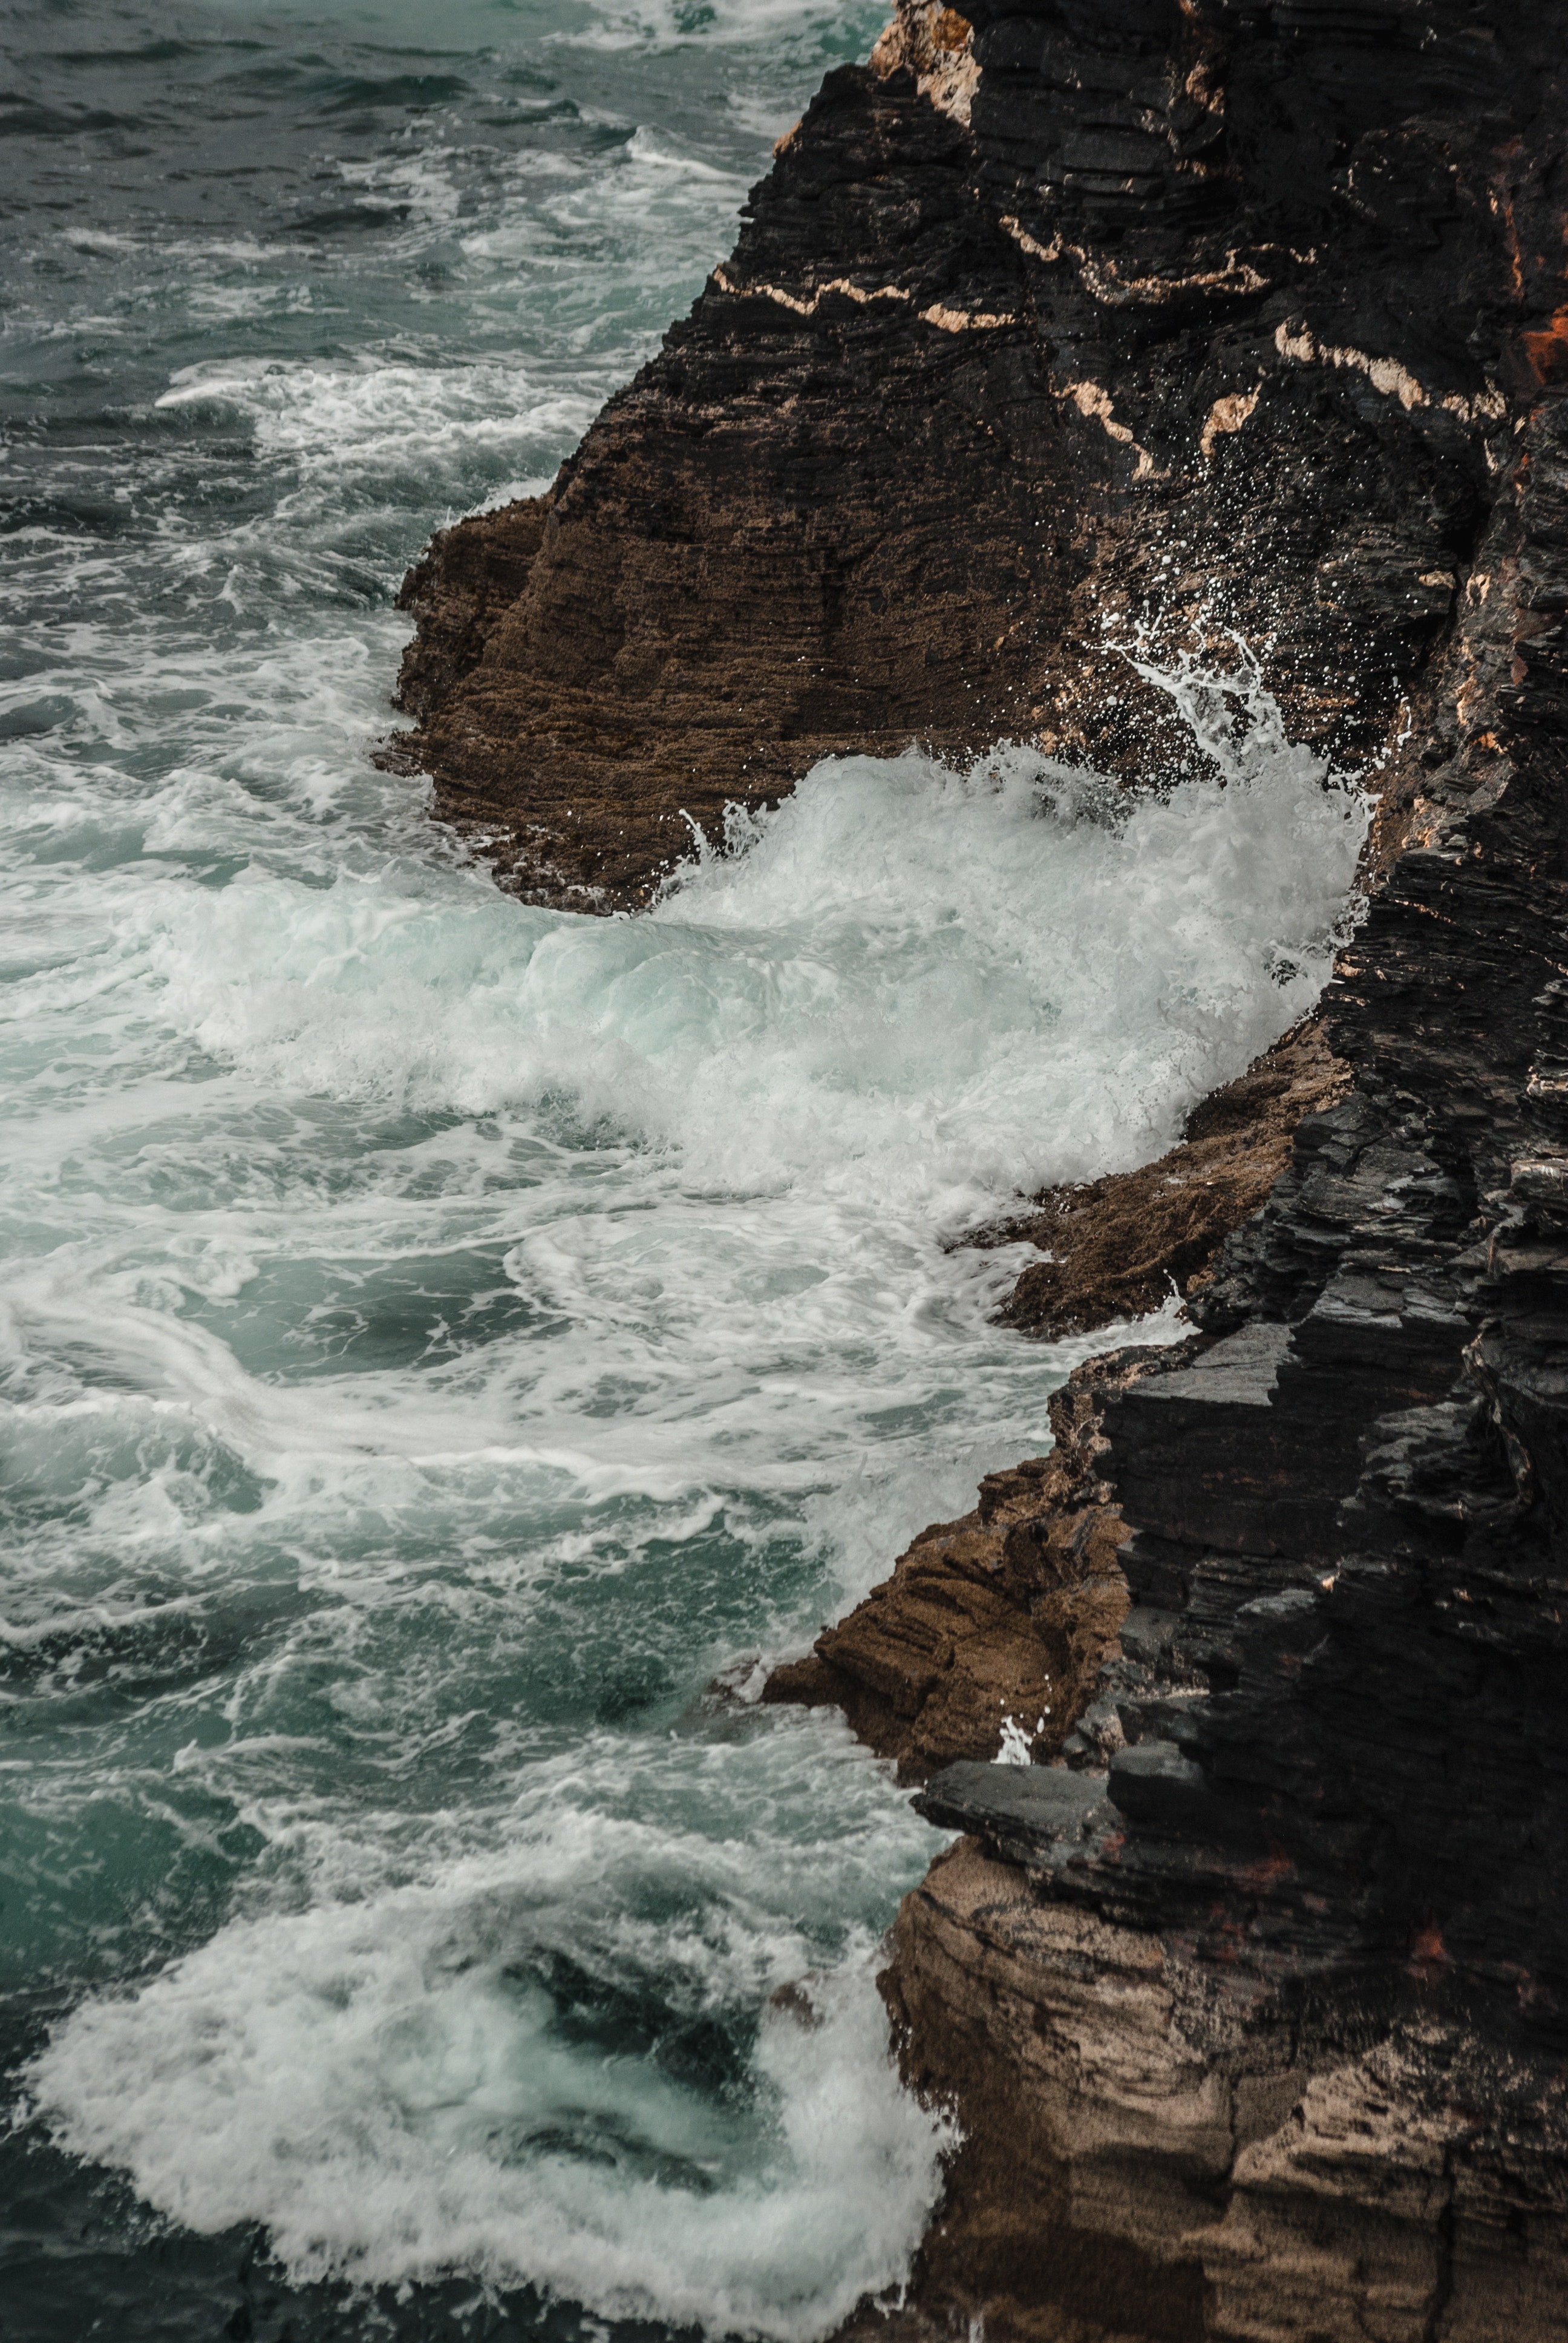
body of water, water, sea, wave, rock, coast, ocean, shore, wind wave, cliff, sky, coastal and oceanic landforms, formation, watercourse, geology, headland, terrain, tide, klippe, beach, tide pool, geological phenomenon, promontory, vacation, cloud, bay, tropics